Sardar Singh of Udaipur

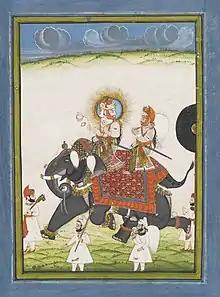
Maharana Sardar Singh of Udaipur riding an elephant

Maharana Sardar Singh (29 August 1798 – 14 July 1842) was the Sisodia Rajput ruler of Mewar(r. 1838–1842).He was the great grandson of Sangram Singh II, grandson of Maharaj Nath Singh of Bagore, son of Maharaj Shivdan Singh of Bagore who were the ""Thikanedars"" i.e a hereditary fief under their parent state of Mewar. He was adopted by his childless predecessor Maharana Jawan Singh to succeed him.Having died heirless was in turn succeeded by his brother Swarup Singh.